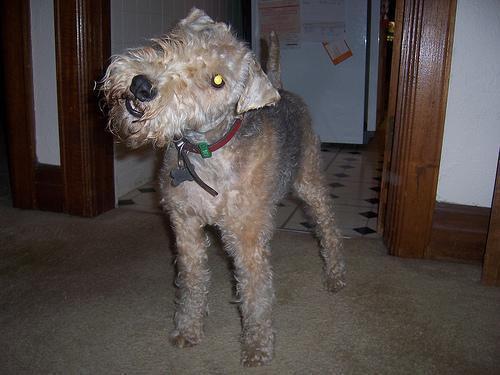
Lakeland_terrier